British rock music

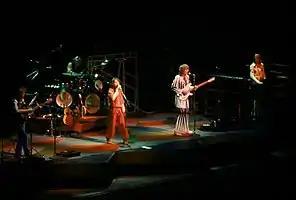
Yes performing in Indianapolis in 1977.

Progressive or prog rock developed out of late 1960s blues-rock and psychedelic rock. Dominated by British bands, it was part of an attempt to elevate rock music to new levels of artistic credibility. Progressive rock bands attempted to push the technical and compositional boundaries of rock by going beyond the standard verse-chorus-based song structures. The arrangements often incorporated elements drawn from classical, jazz, and international sources later called "world music". Instrumentals were common, while songs with lyrics were sometimes conceptual, abstract, or based in fantasy. Progressive rock bands sometimes used concept albums that made unified statements, usually telling an epic story or tackling a grand overarching theme. King Crimson's 1969 début album, "In the Court of the Crimson King", which mixed powerful guitar riffs and mellotron, with jazz and symphonic music, is often taken as the key recording in progressive rock, helping the widespread adoption of the genre in the early 1970s among existing blues-rock and psychedelic bands, as well as newly formed acts. The term was applied to the music of bands such as Yes, Genesis, Pink Floyd, Jethro Tull, Soft Machine, Electric Light Orchestra, Procol Harum, Hawkwind, and Emerson, Lake & Palmer. It reached its peak of popularity in the mid-1970s, but had mixed critical acclaim and the punk movement can be seen as a reaction against its musicality and perceived pomposity. Many bands broke up, but some, including Genesis, ELP, Yes, and Pink Floyd, regularly scored Top Ten albums with successful accompanying worldwide tours.